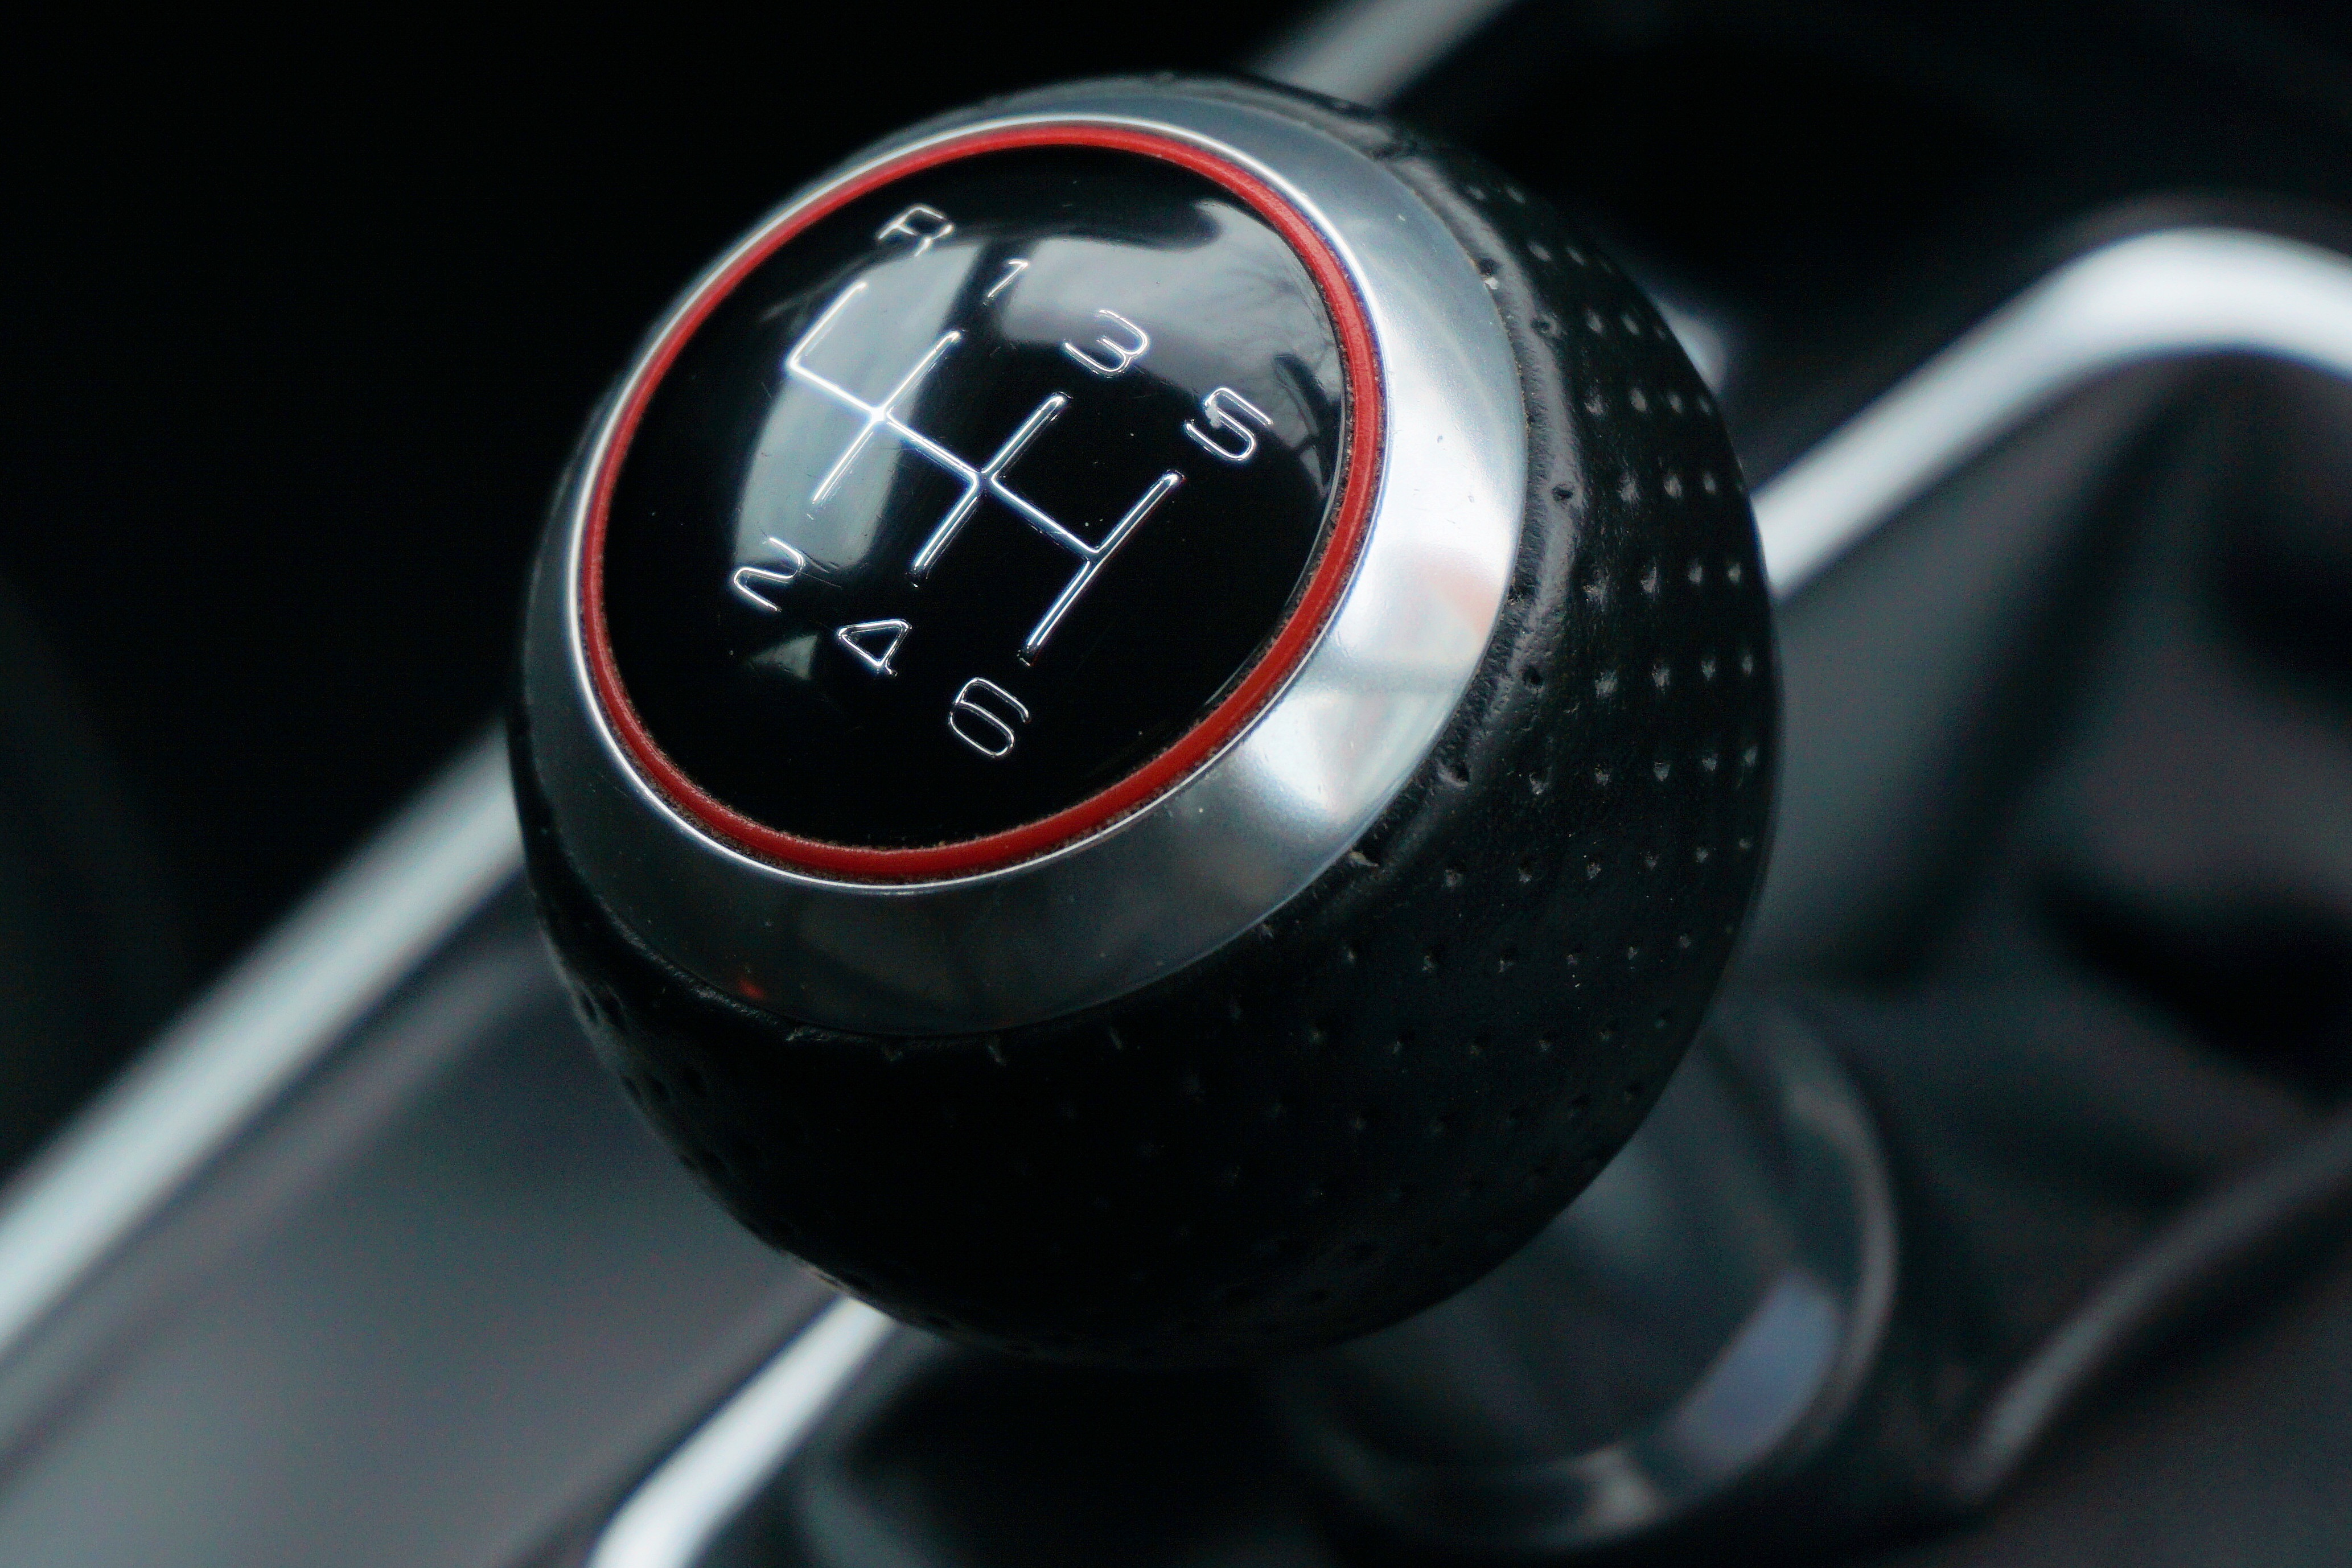
technology, car, wheel, vehicle, metal, auto, steering wheel, automotive, sports car, supercar, gears, rim, audi, dare, pkw, circuit, passengers cars, gear shift, land vehicle, gear lever, gearshift, automobile make, automotive design, luxury vehicle, family car